Markham Civic Centre

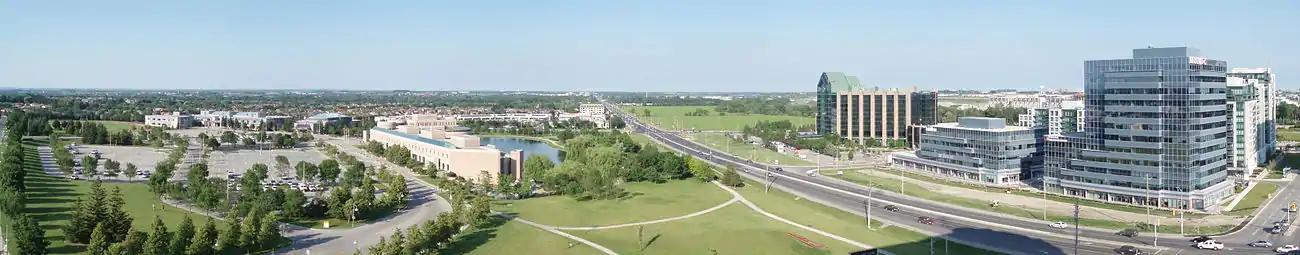
Aero view of the Markham Civic Centre

Three architect firms were shortlisted to submitted designs in 1986 for the then Markham Municipal Centre, including Raymond Moriyama Erickson and Barton Myers Associates, but the final design was awarded to Erickson.